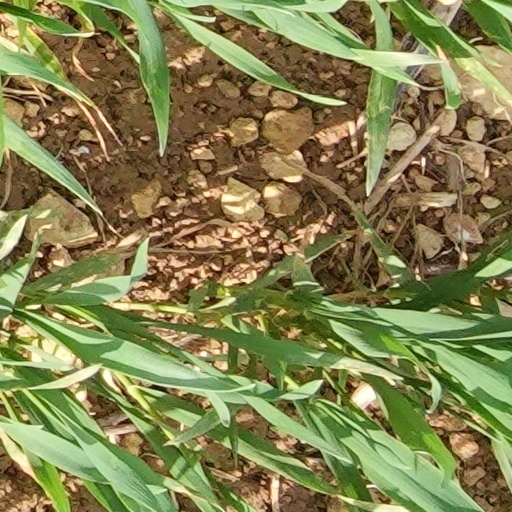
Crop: wheat